Mark Reynolds (baseball)

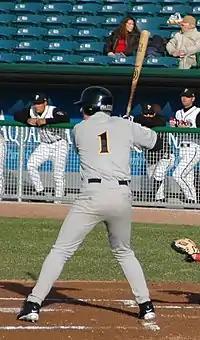
Reynolds in the Midwest League, batting for the South Bend Silver Hawks, the Class A affiliate of the Arizona Diamondbacks, in 2005.

The Arizona Diamondbacks selected Reynolds in the 16th round (476th overall) of the 2004 Major League Baseball draft. During the 2004 season, he played 64 games with the Yakima Bears of the Class A-Short Season Northwest League and four games each with the South Bend Silver Hawks of the Class A Midwest League and the Lancaster JetHawks of the Class A-Advanced California League, with an overall batting average for the season of .253 with 12 home runs and 42 runs batted in (RBIs).